The Ice People (Gee novel)

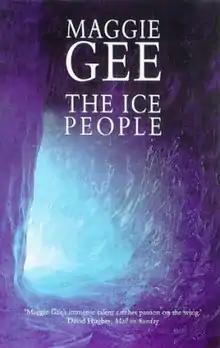
First edition (publ. Metro Books)

The Ice People is a 1998 science fiction novel by British writer Maggie Gee, set in a future world dominated by a new ice age. The novel examines different elements of contemporary society: the fundamental roles and relationships of men and women, sexuality, politics and the issue of global warming.